Johor Bahru Central Business District

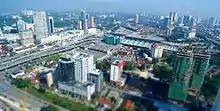
Johor Bahru Central Business District

The Johor Bahru Central Business District or currently known as Ibrahim International Business District, is the commercial and political centre for the city of Johor Bahru in Johor, Malaysia.